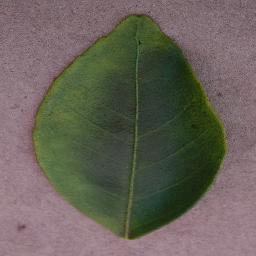
Label: Orange___Haunglongbing_(Citrus_greening)